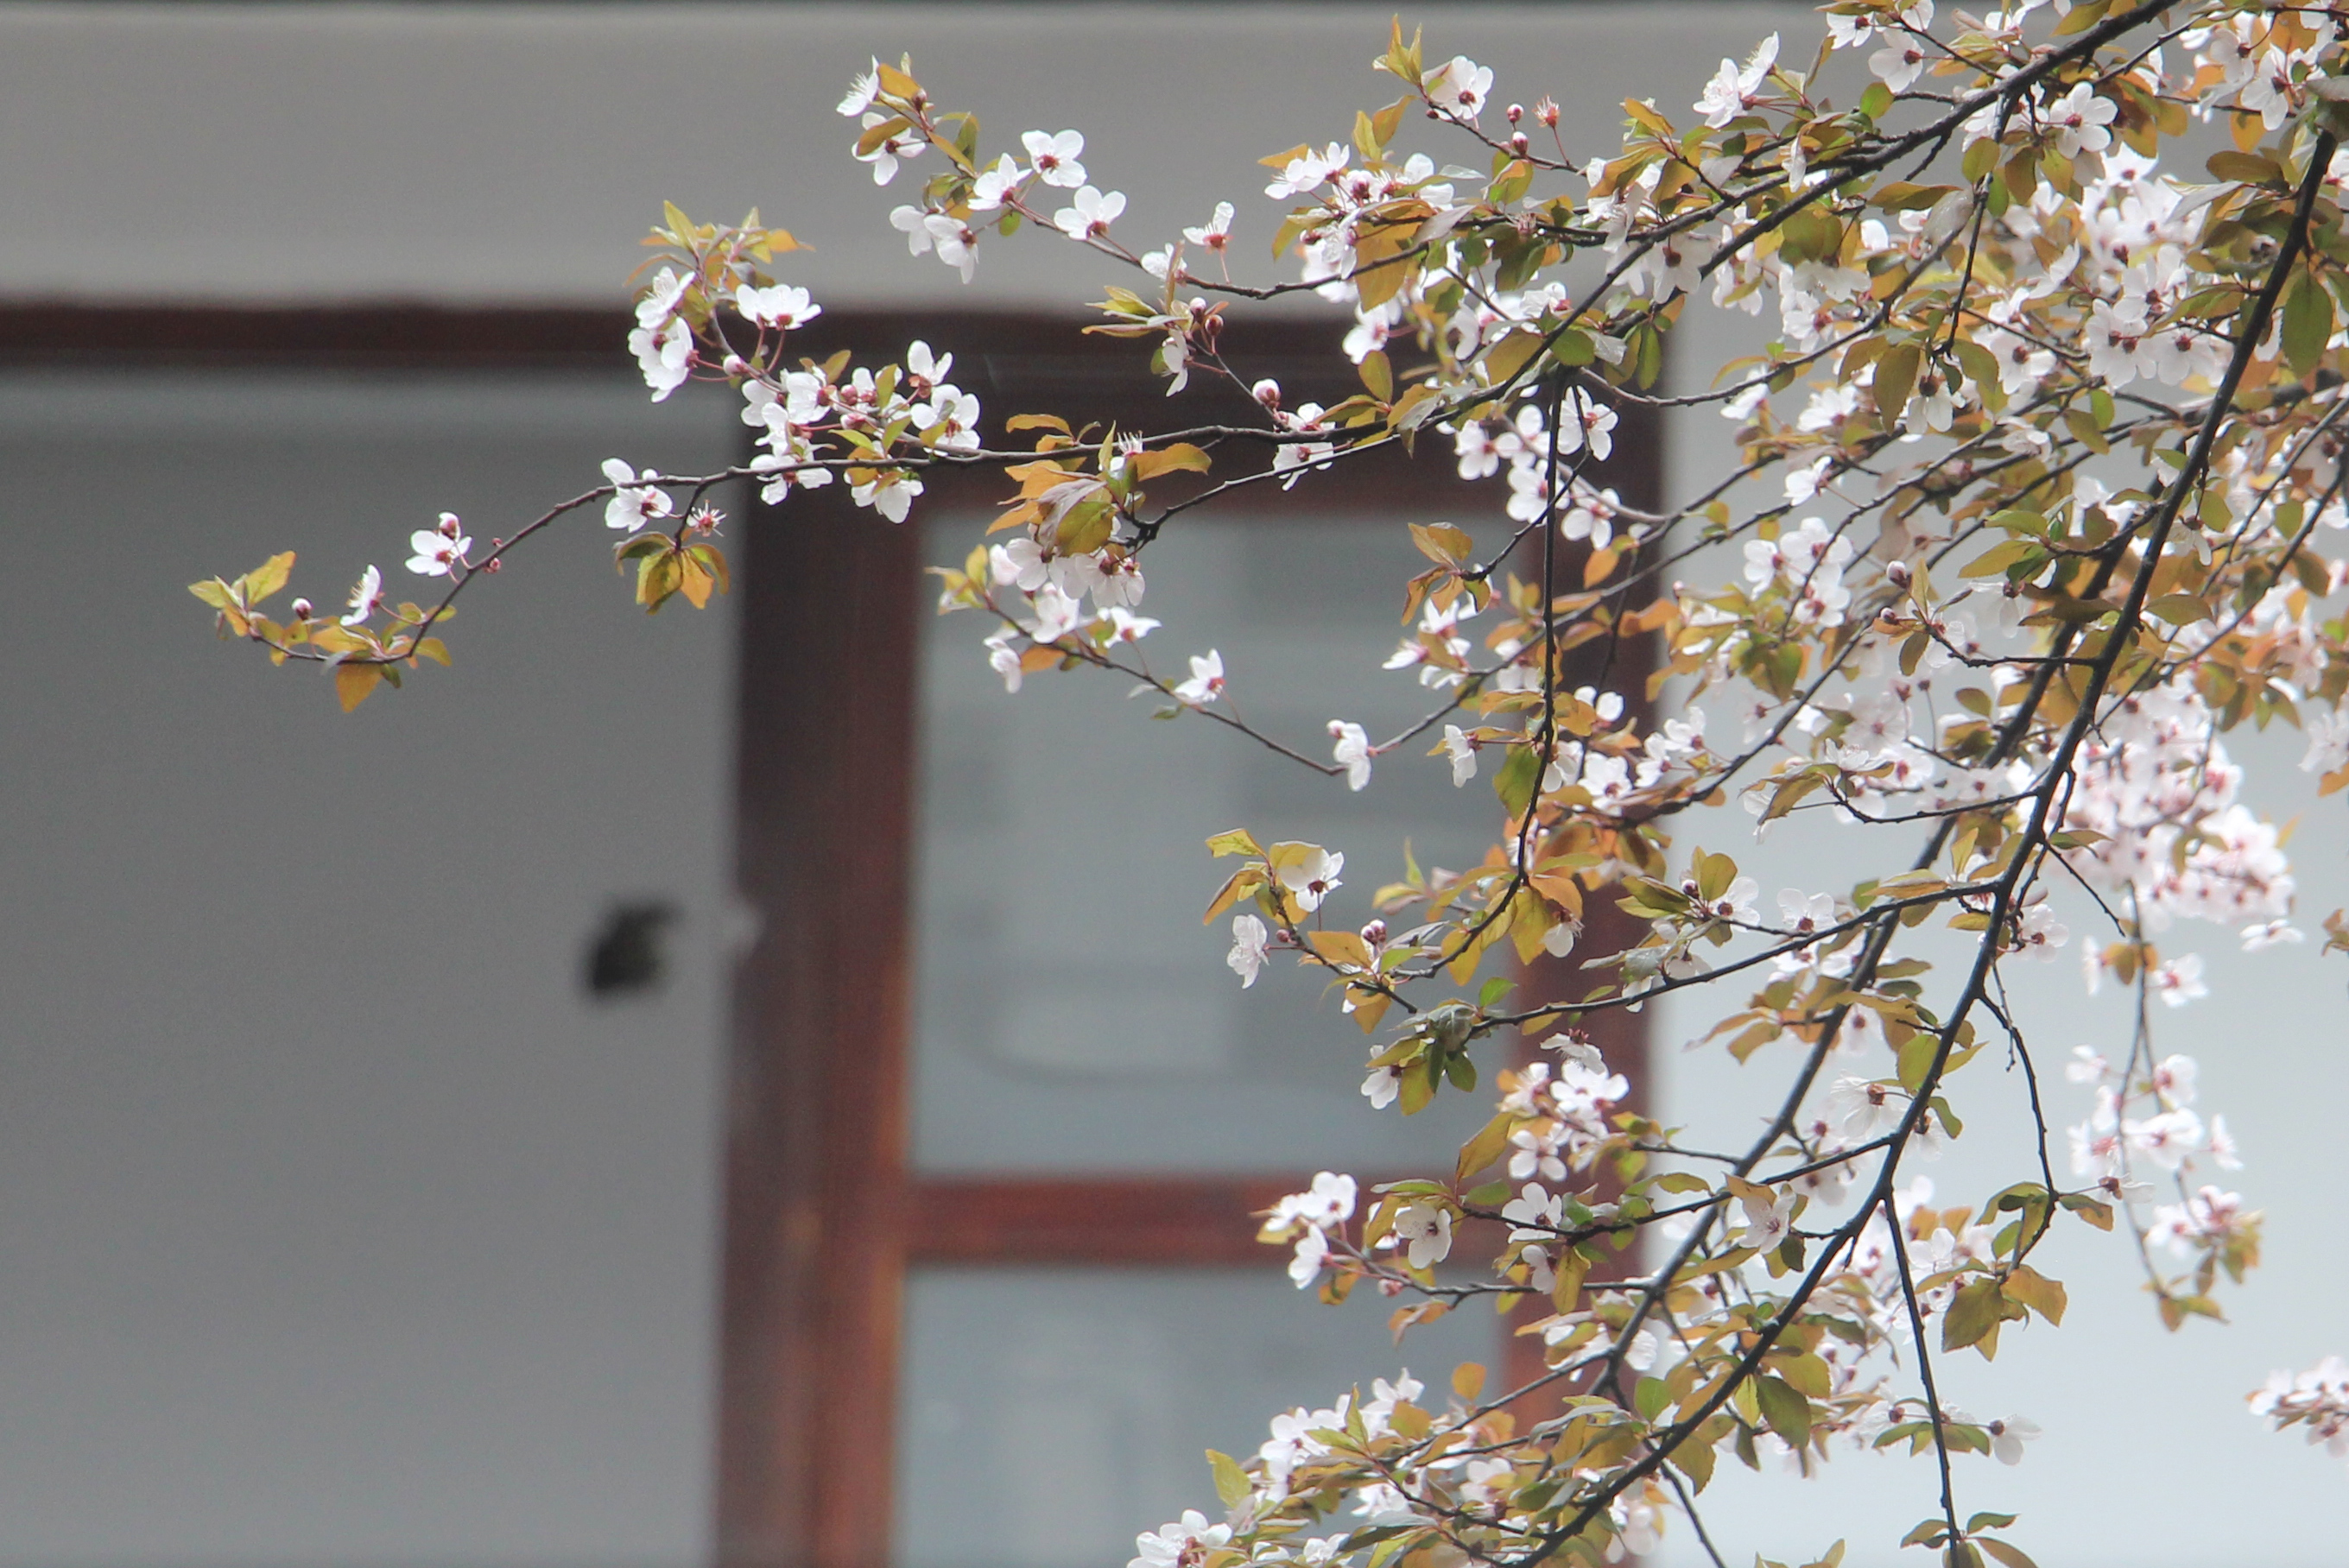
flower, branch, blossom, spring, twig, plant, tree, cherry blossom, plant stem, wildflower